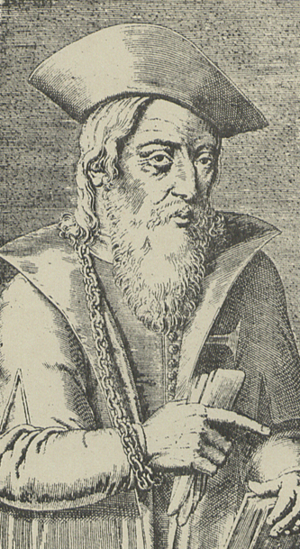
Francisco de Sá de Miranda
Francisco de Sá de Miranda var en portugisk digter.